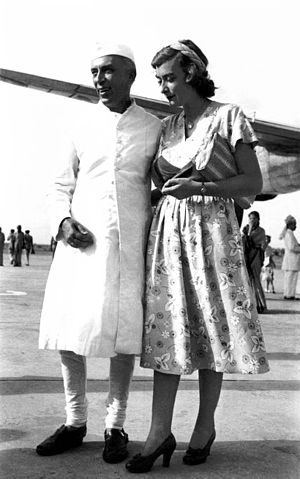
Pamela Mountbatten Hicks
Lady Pamela Carmen Louise Hicks er en britisk aristokrat.